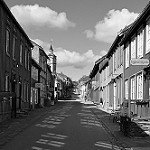
Label: B & W